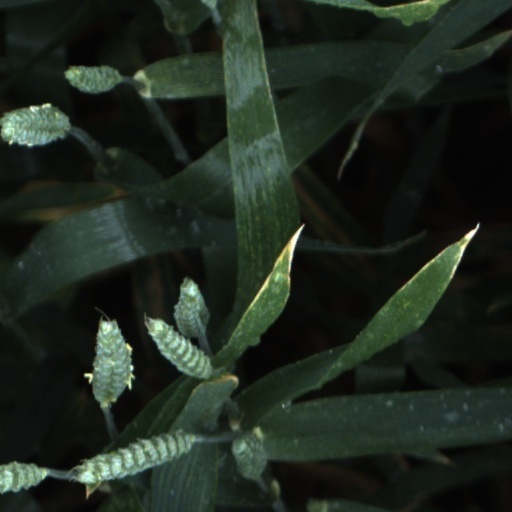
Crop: wheat